Iraqi art

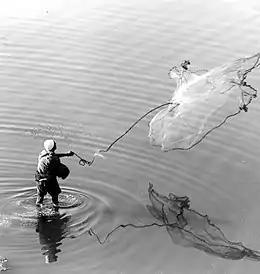
"Casting the Net", photograph by Murad al-Daghistani, whose work captured the life and work of every-day people in 1930s' Mosul

Between 1508 and 1534, Iraq came under the rule of the Safavid dynasty, which shifted the focus of arts to Iran. Baghdad experienced a revival in the arts during this period, and was also a center for literary works. The poet Fuzûlî (ca. 1495–1556) wrote during the period. He wrote in the three dominant languages of his time: Arabic, Persian, and Turkish. Iraq was incorporated into the Ottoman Empire in 1534, during the reign of Suleyman the Magnificent. The Iraqi poet Fuzûlî also wrote in Arabic, Persian, and Turkish during this time, and continued writing poetry after Ottoman rule was established in 1534. During the 16th century, Baghdad underwent another period of artistic revival; Iraqi painting from this time is called the “Baghdad school” of Ottoman miniature painting.